Louis de Gruuthuse

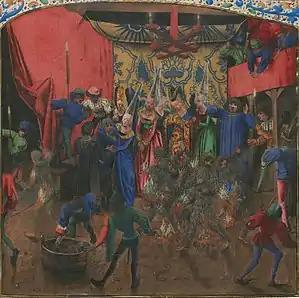
The Bal des Ardents, a deadly fire depicted by the Master of Anthony of Burgundy, from the Froissart of Louis of Gruuthuse, his most lavishly decorated manuscript.

This was his last tournament in Bruges, but a real war now came. The crisis with the city of Ghent about a salt tax reached its zenith and Ghent declared open war on Philip the Good. During this Salt War Louis was appointed governor of Bruges and he proved to be a brave and loyal ally to the duke. During the winter of 1452–1453 the Salt War laid Flanders' countryside to waste, so when spring came the duke gathered his army and moved on Ghent with Louis de Gruuthuse as one of its commanders. Loys was knighted on 23 July 1453 on the battlefield of Gavere and he was given command of the rearguard. The battle was a loss for Ghent. Louis feared the devastation of Ghent and asked the duke to spare the city of plunder. The duke's answer was: "If I would destroy this city, who is going to build me one like it?"